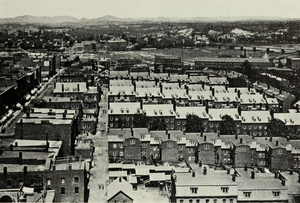
À la fin du XIXᵉ et au début du XXᵉ siècle, Holyoke a un afflux de Franco-Américains, principalement Canadiens français, qui ont immigré au Massachusetts pour travailler dans la croissance des usines textiles et papiers de la ville. En 1900, une personne sur trois résidant à Holyoke était d'origine franco-canadienne et, selon une enquête menée en 1913 sur les Américains français aux États-Unis, Holyoke, avec d'autres villes du Massachusetts, avait une communauté plus grande que celles de la Nouvelle-Orléans ou Chicago à cette époque. Initialement confronté à la discrimination des propriétaires de moulins pour saper leur syndicalisation, ainsi qu'à la création d'institutions françaises distinctes au sein du mouvement La Survivance, ce groupe démographique a rapidement acquis une représentation dans les institutions civiques et dans le développement de la ville.